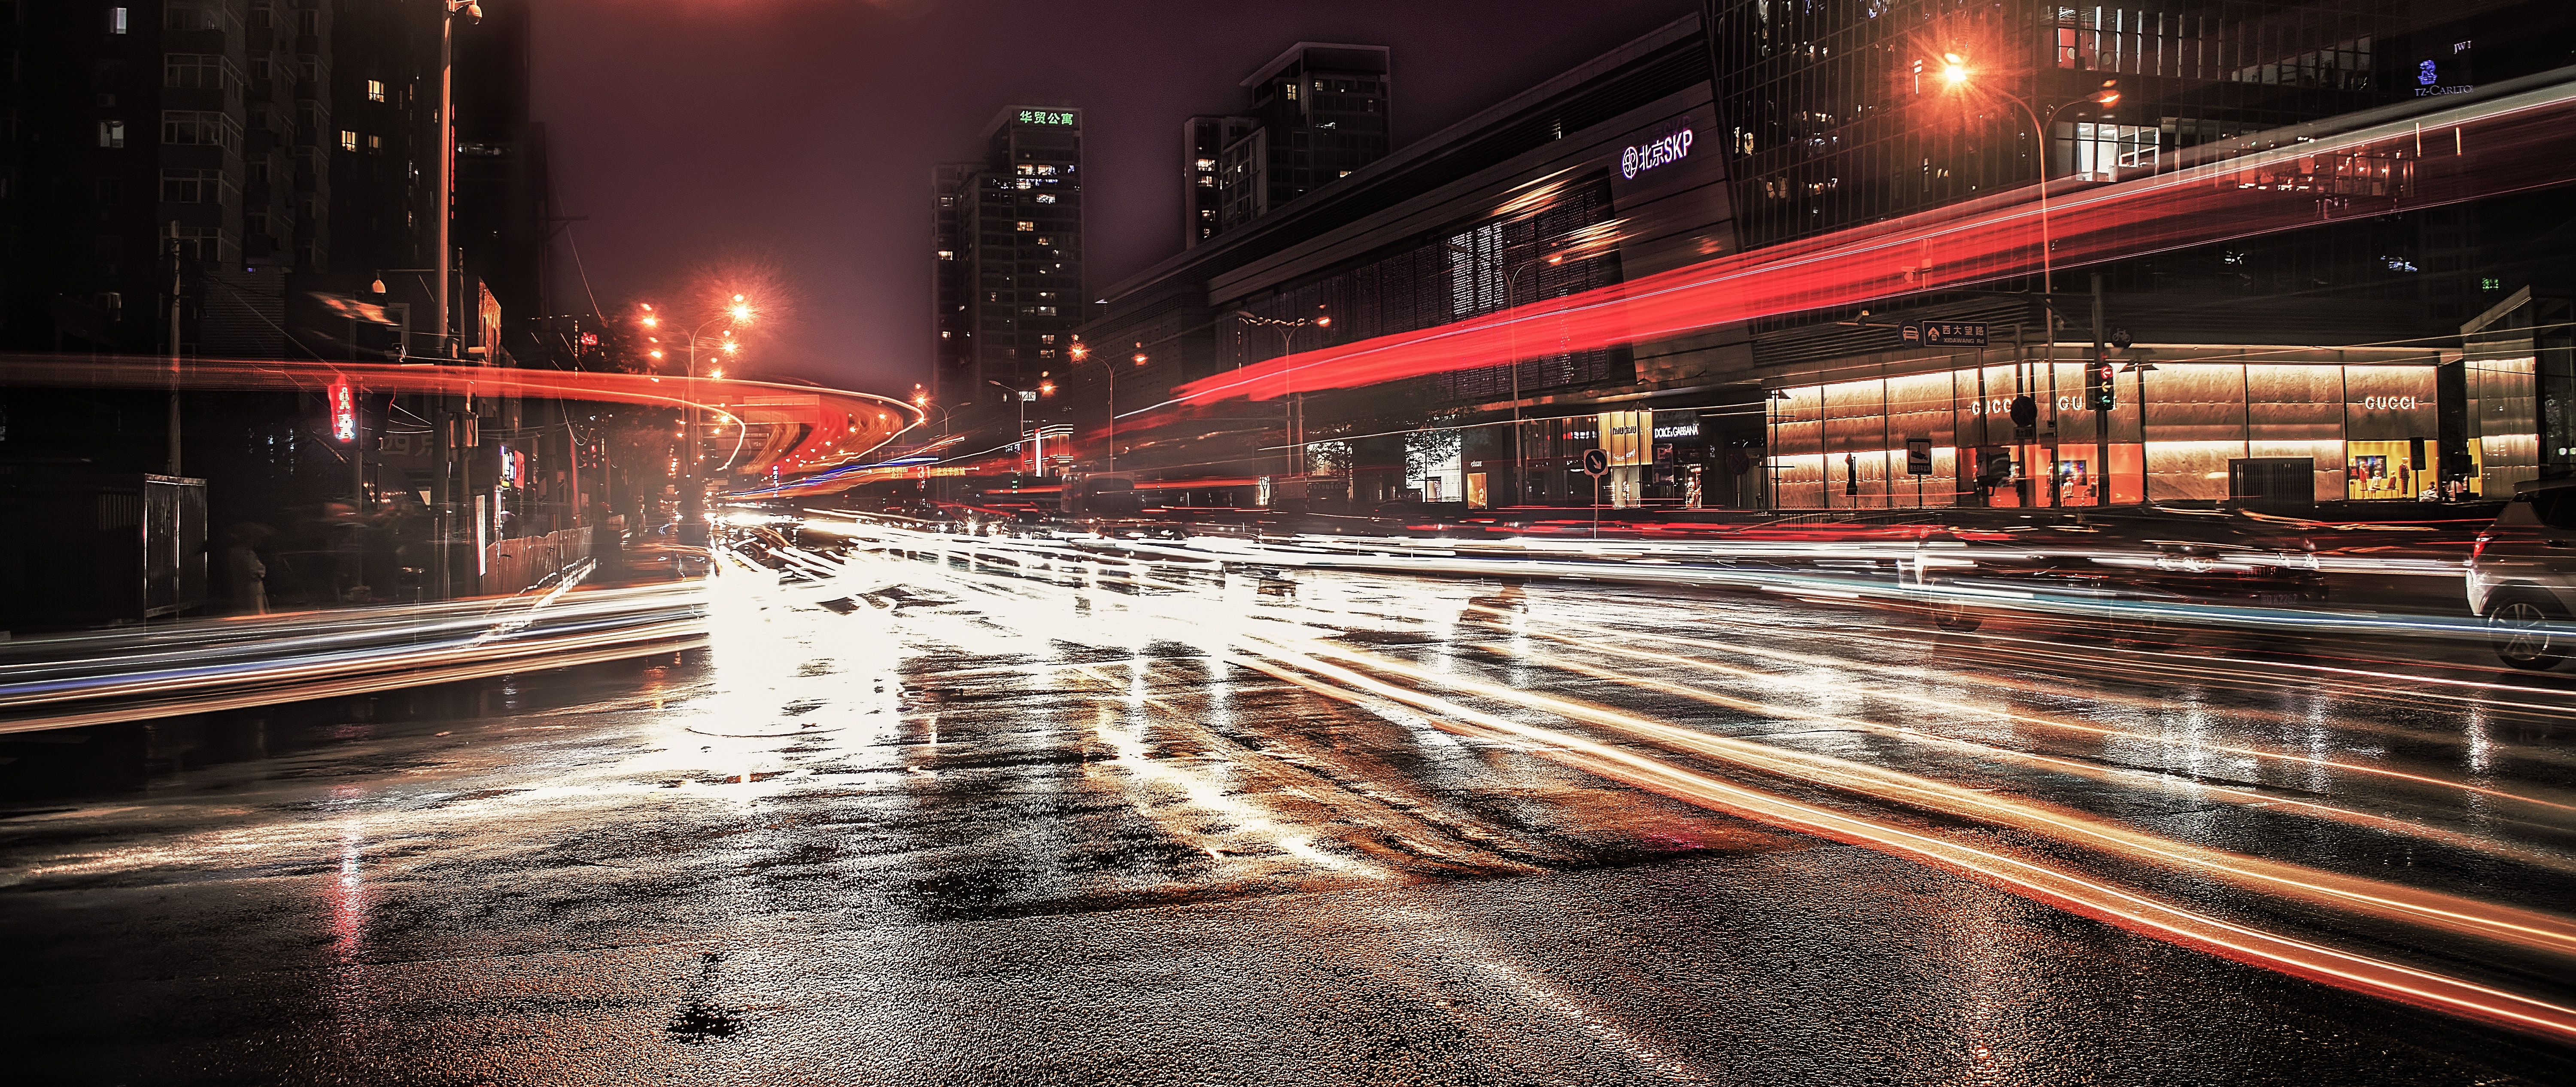
night, urban area, sky, red, light, city, snow, metropolitan area, lighting, traffic, architecture, street, street light, metropolis, downtown, road, infrastructure, winter, cloud, road surface, thoroughfare, cityscape, intersection, evening, automotive lighting, building, rain, asphalt